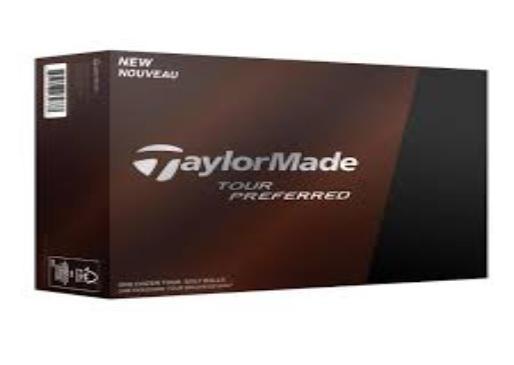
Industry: Sports